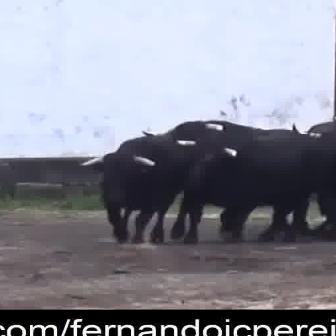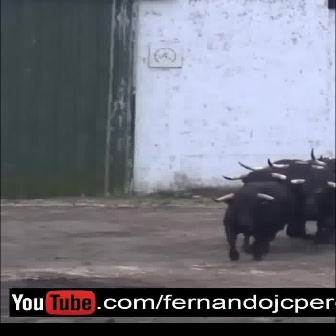
  Please identify the target specified by the bounding box [77,135,188,246] in the first image and locate it in the second image. Return the coordinates in [x_min,y_min,x_max,y_max] format.
Answer: [213,179,297,263]